Mercedes-Benz W136

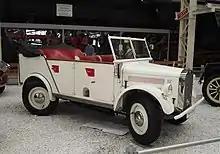
The 170V based type G5 (W152) with four-wheel drive and steering.

Most of the cars produced, and an even higher proportion of those that survive, were two- or four-door "Limousine" (saloon/sedan) bodied cars, but the range of different body types offered in the 1930s for the 170 V was unusually broad. A four-door "Cabrio-Limousine" combined the four doors of the four-door "Limousine" with a full-length foldaway canvas roof.